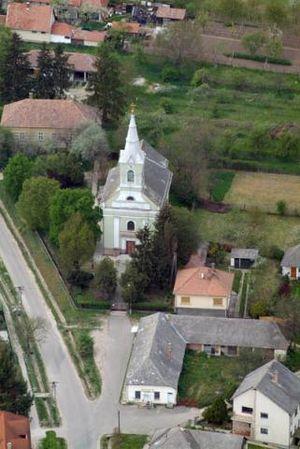
Valkó est un village et une commune du comitat de Pest en Hongrie.